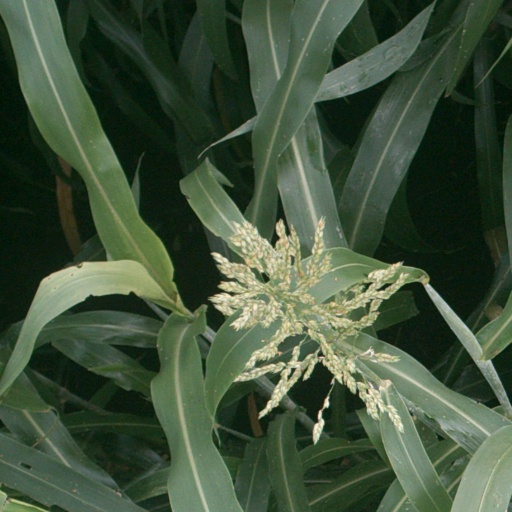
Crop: sorghum